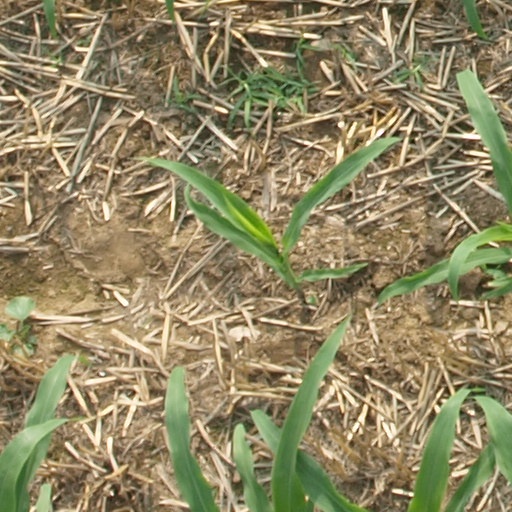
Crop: maize; corn